Amazon river dolphin

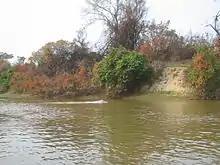
The Bolivian river dolphin is a subspecies of "Inia geoffrensis"

"Inia geoffrensis geoffrensis" inhabits most of the Amazon River, including rivers Tocantins, Araguaia, low Xingu and Tapajos, the Madeira to the rapids of Porto Velho, and rivers Purus, Yurua, Ica, Caqueta, Branco, and the Rio Negro through the channel of Casiquiare to San Fernando de Atabapo in the Orinoco river, including its tributary: the Guaviare.